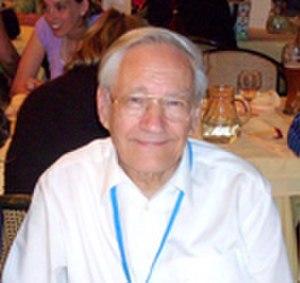
Richard Robert Ernst, né le 14 août 1933 à Winterthour, en Suisse, est un chimiste suisse. Il a reçu le prix Nobel de chimie de 1991 pour ses contributions au développement de la méthodologie de la spectroscopie de la résonance magnétique nucléaire à haute définition.
Le prix Nobel de chimie est décerné annuellement par l'Académie royale des sciences de Suède aux scientifiques dans les nombreux domaines de la chimie. C'est un des cinq prix Nobel créés en 1895 par le testament d'Alfred Nobel, qui décéda en 1896. Ces prix récompensent des contributions remarquables dans les domaines de la chimie, la physique, la littérature, la paix, et la physiologie ou médecine. Comme imposé par le testament de Nobel, le prix est administré par la Fondation Nobel et décerné par un comité qui consiste en cinq membres élus par l'Académie royale des sciences de Suède. Le premier prix Nobel de chimie fut décerné en 1901 à Jacobus Henricus van 't Hoff, des Pays-Bas. Chaque récipiendaire reçoit une médaille, un diplôme et une récompense monétaire qui a varié tout au long des années. En 1901, van 't Hoff a reçu 150 782 SEK, qui équivalent à 7 731 004 SEK en décembre 2007. Le prix est présenté à Stockholm lors d'une cérémonie annuelle le 10 décembre, l'anniversaire de la mort de Nobel.